Richard Ainley

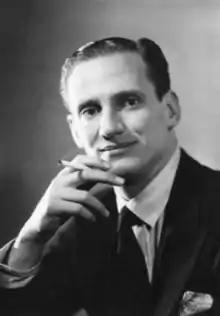
Ainley in 1937.

Richard Ainley (22 December 1910 – 18 May 1967) was a British stage and film actor.